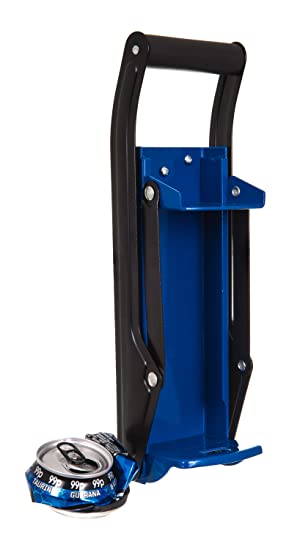
Label: metal